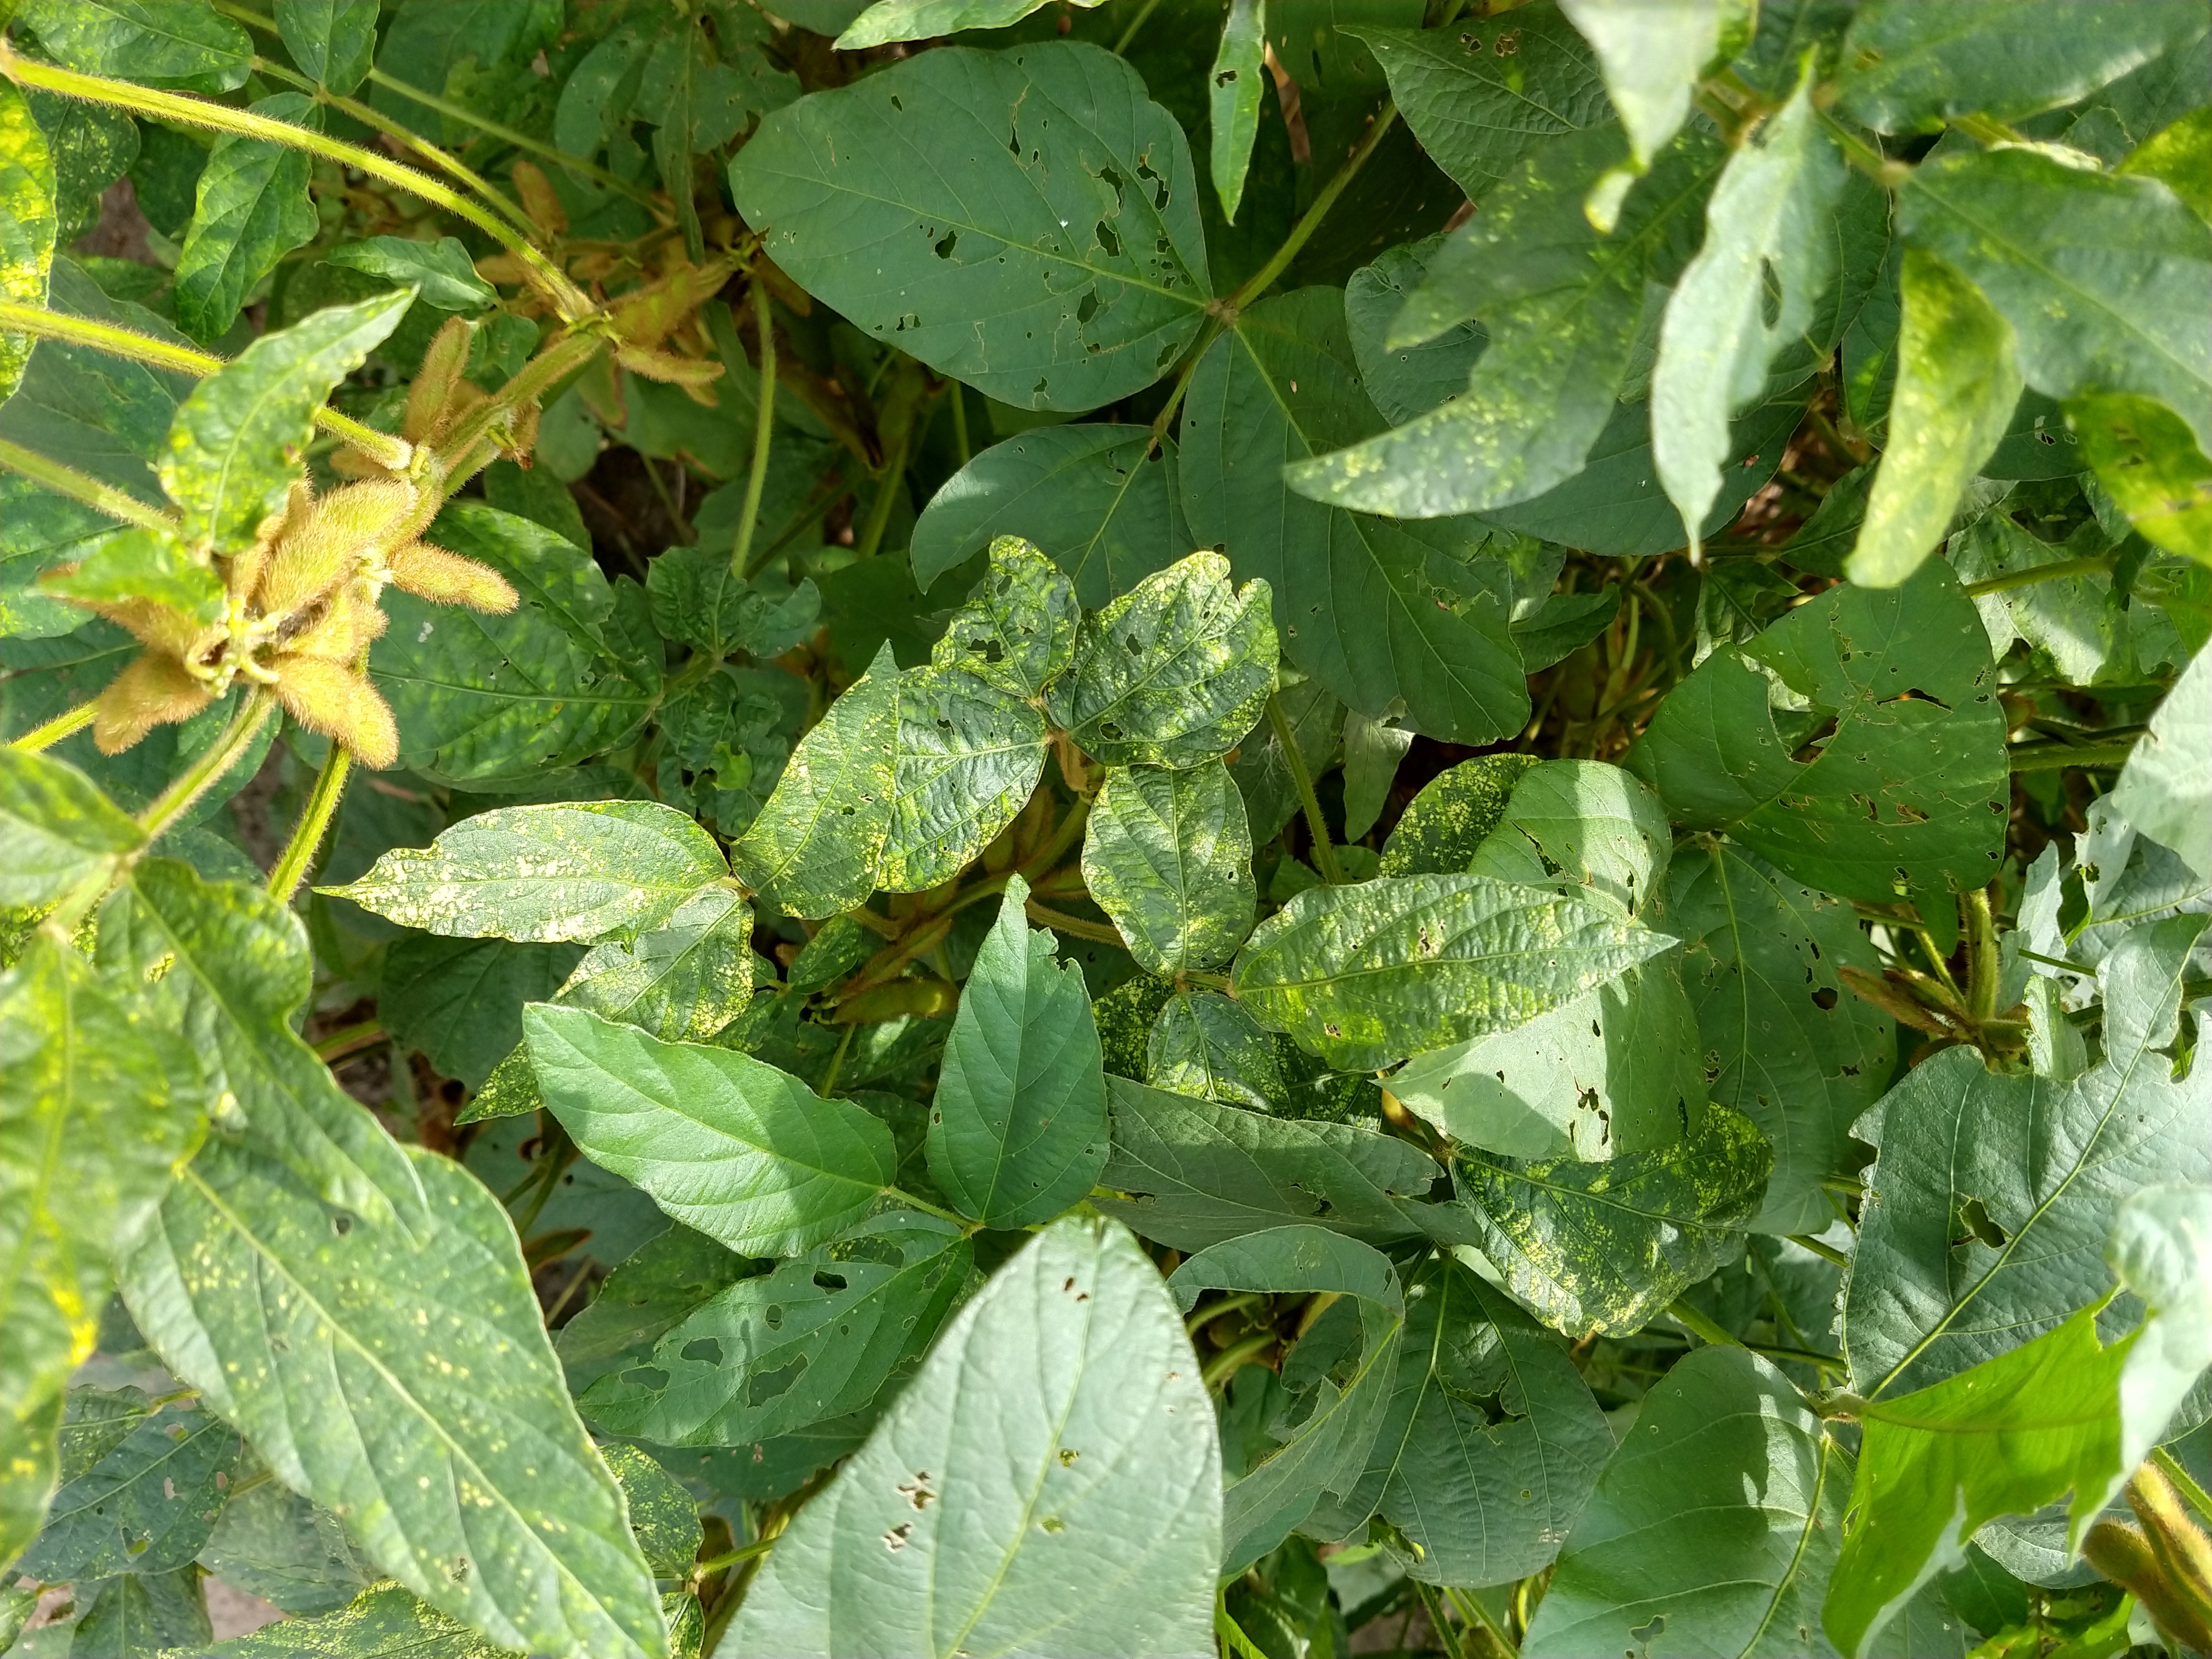
Label: Disease